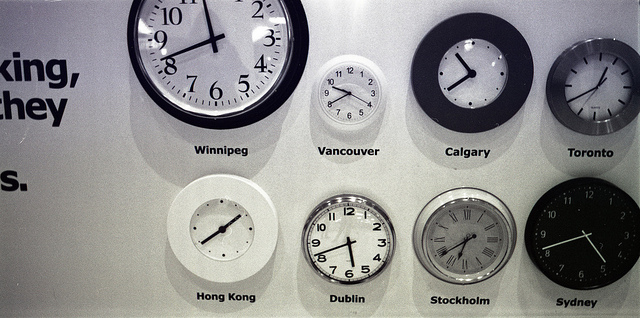
user: Given an image and a question. Answer the question in a short answer. Question: What do you use these for? Short Answer:
assistant: tell time